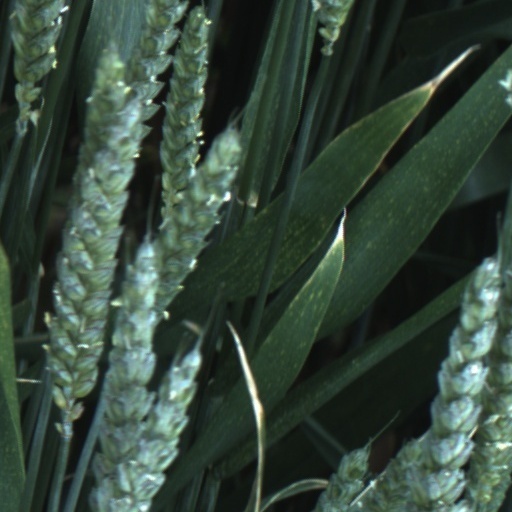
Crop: wheat